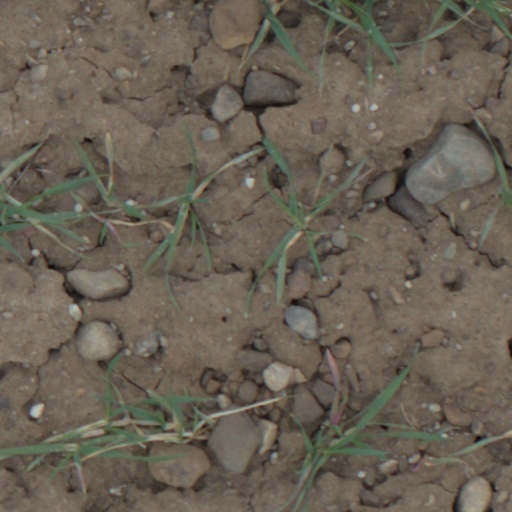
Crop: wheat